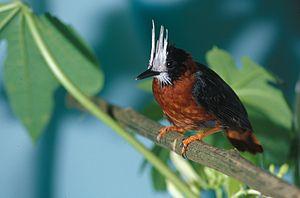
Pithys est un genre de passereaux de la famille des Thamnophilidés. Il est originaire d'Amérique du Sud.